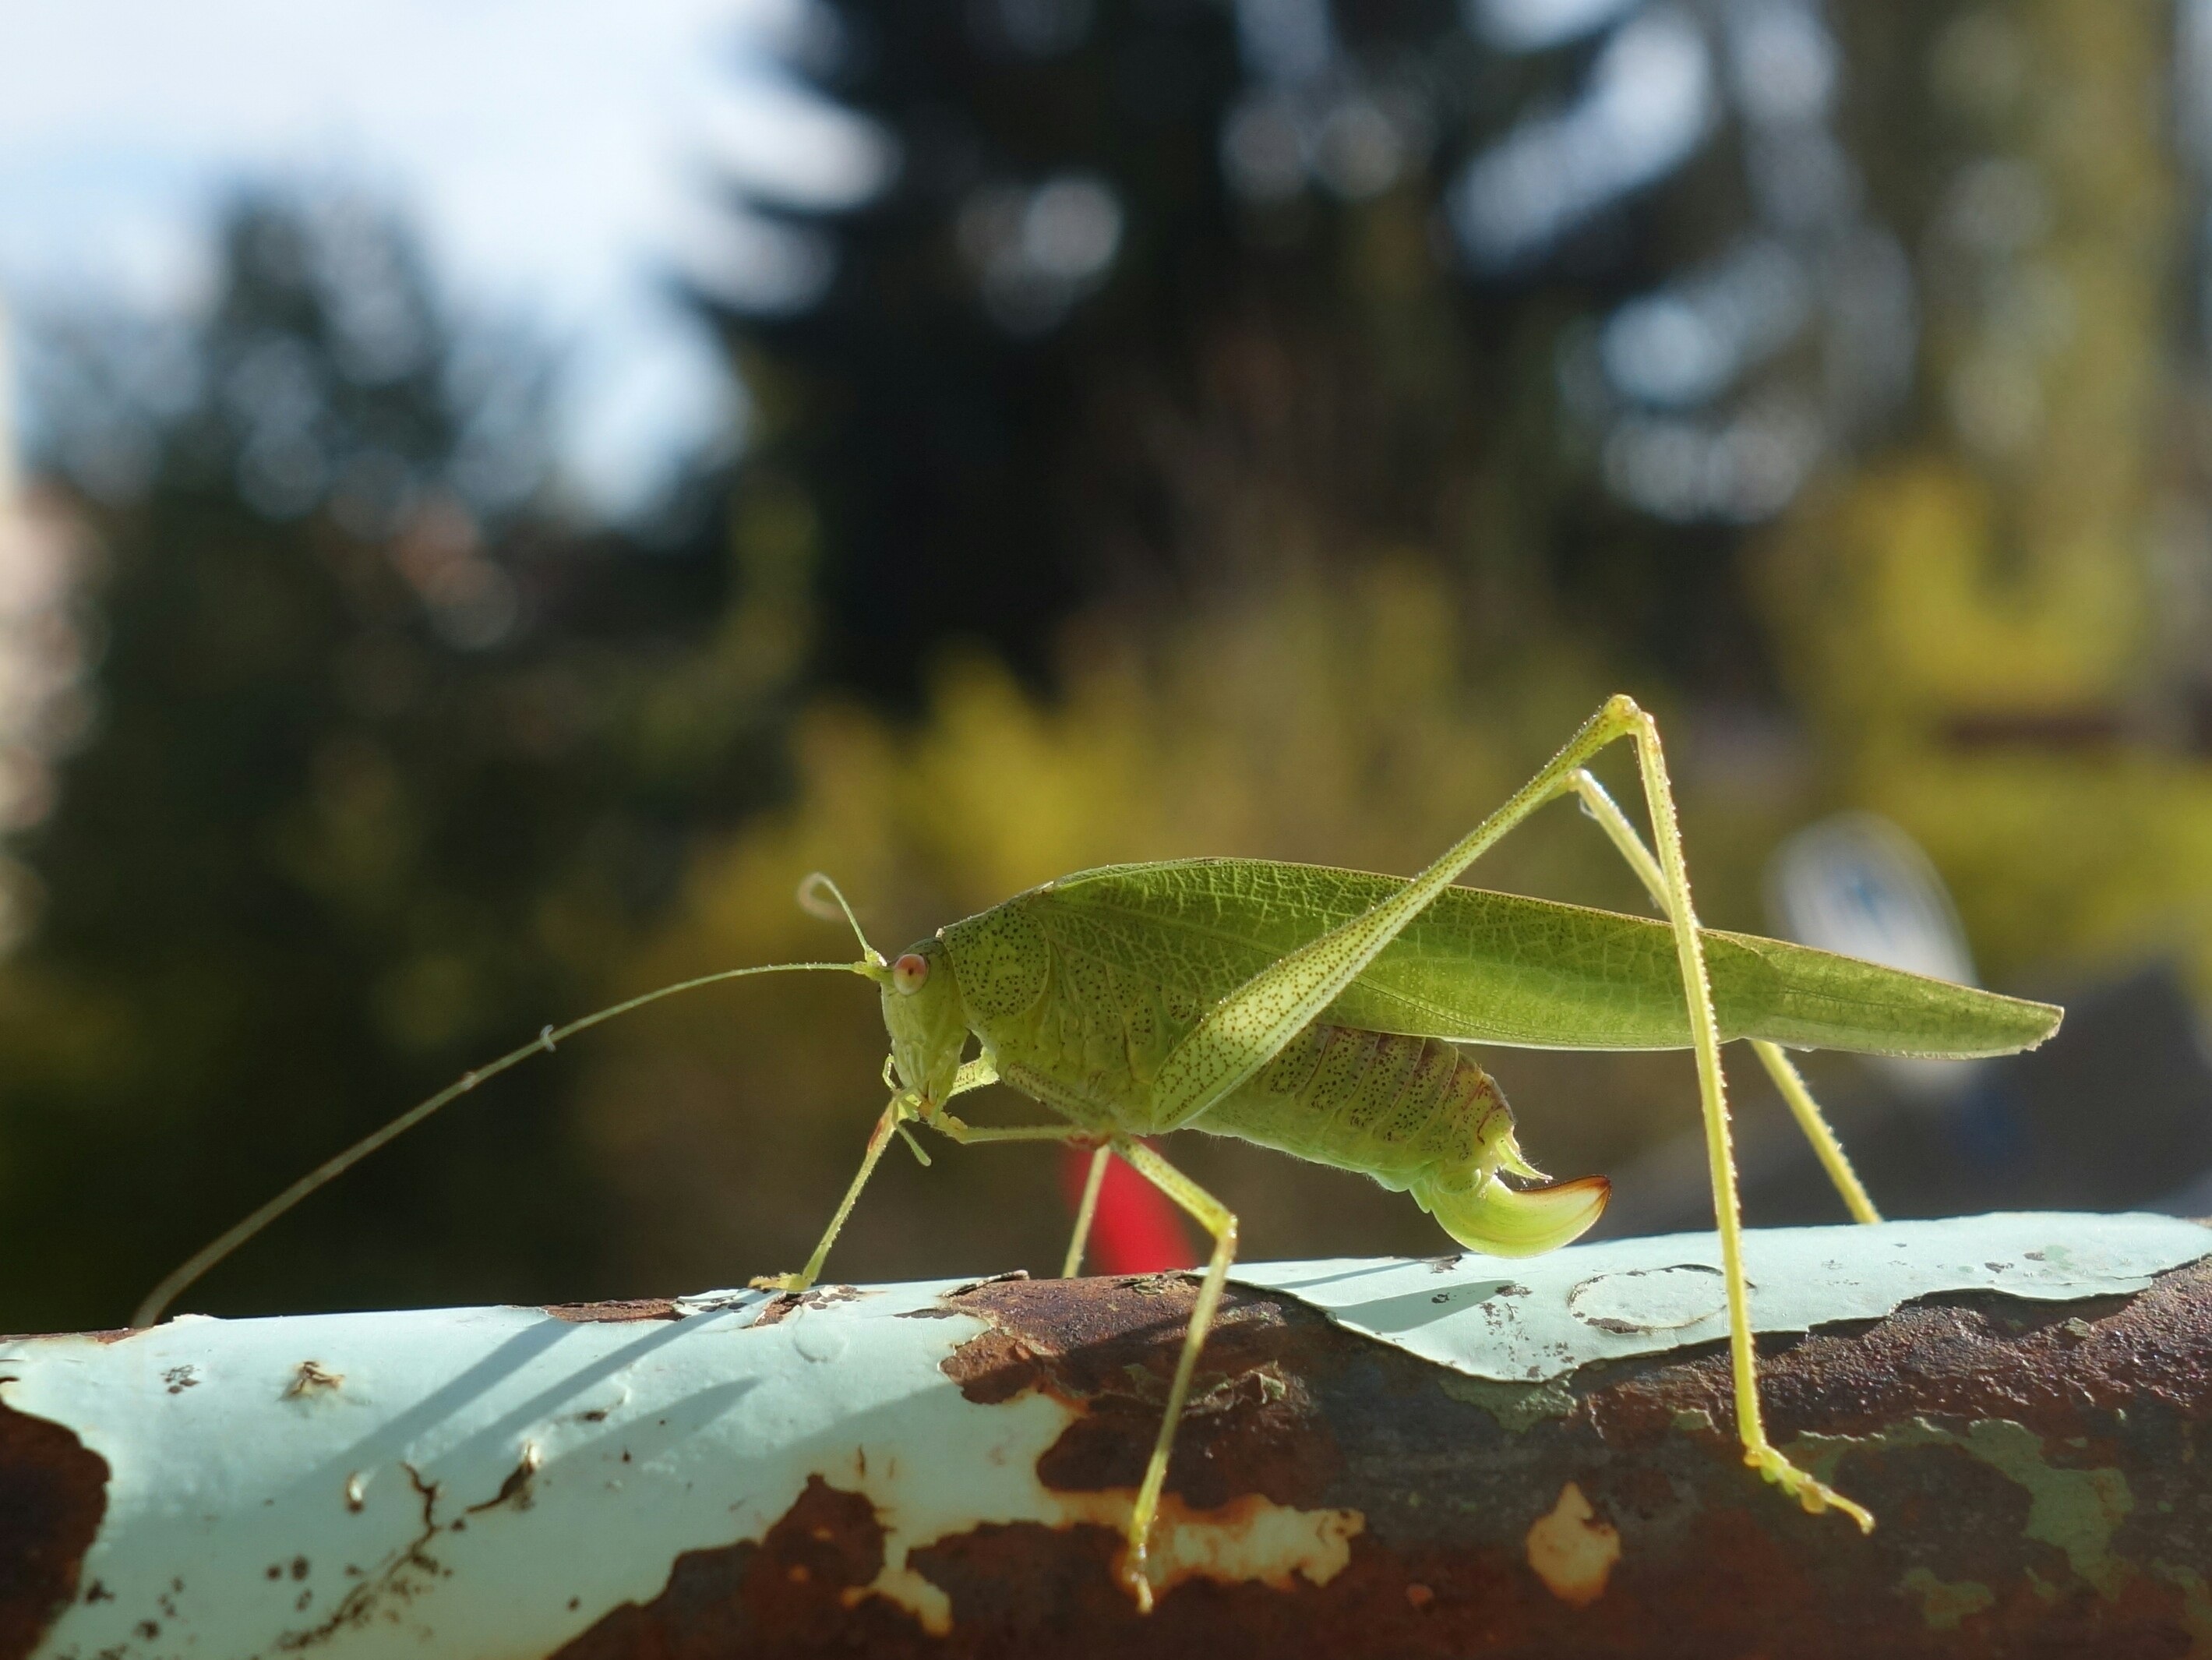
nature, photography, leaf, animal, wildlife, green, insect, close, fauna, invertebrate, close up, grasshopper, katydid, locust, macro photography, long probe shrink, cricket like insect